Biggs Army Airfield

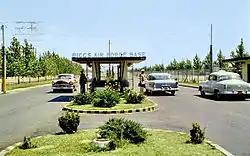
Biggs AFB gate in the late 1950s

On 16 March 1948 the 97th Bombardment Wing, Heavy operating B-29 Superfortresses moved to Biggs AFB from Smoky Hill Air Force Base, Kansas.